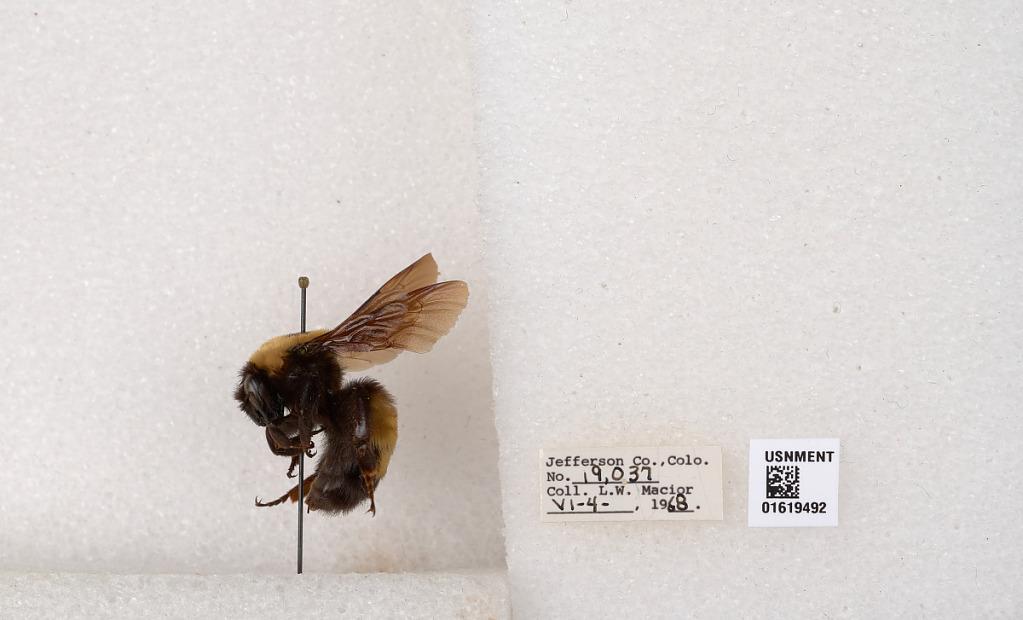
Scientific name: Bombus (Bombus) nevadensis Cresson